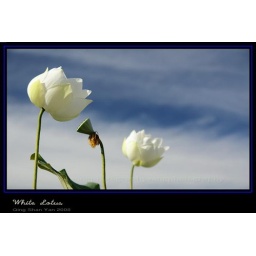
I found the beautiful white lotus below the blue sky. Flowers captured at Qing Shan Yan, Kuching.